Rhine campaign of 1795

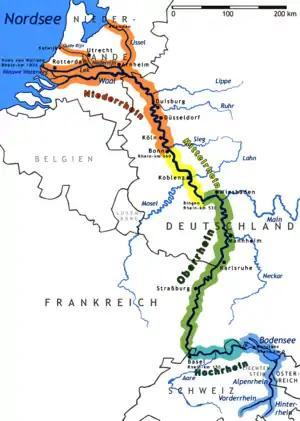
Map of river Rhine shows Düsseldorf and the rivers Sieg and Lahn in the north, Strasbourg and Mannheim in the south. Both sides of the conflict viewed the Rhine as the main geographic asset, the natural border between the combatants. The state that controlled the Rhine crossings controlled access to the other state.

The Rhine formed the boundary between the German states of the Holy Roman Empire and its neighbors, principally France but also Switzerland and the Netherlands. Any attack by either party required control of the crossings. At Basel, where the river makes a wide, northerly turn at the Rhine knee, it enters what the locals called the Rhine Ditch. This forms part of a rift valley some wide, bordered by the mountainous Black Forest on the east (German side) and the Vosges mountains on the west (French side). At the far edges of the eastern flood plain, tributaries cut deep defiles into the western slope of the mountains. Further to the north, the river became deeper and faster as it passed through the mountainous and hilly terrain of the Upper and Middle Rhine; the river abruptly turned between Wiesbaden and Bingen am Rhein, and it widened as it approached Bonn and Cologne. As the river passed Düsseldorf and Duisburg, the Rhine divided into several channels in the Netherlands, formed a delta, and emptied into the North Sea.